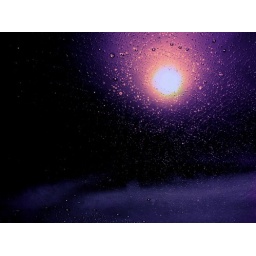
Nope, just fog and raindrops on my windshield reflected in the street lamp